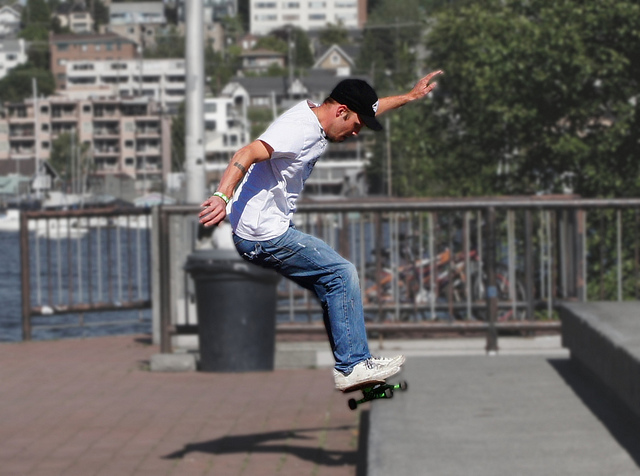
user: Given an image and a question. Answer the question in a short answer. Question: What is this skateboarding trick called? Short Answer:
assistant: kickflip